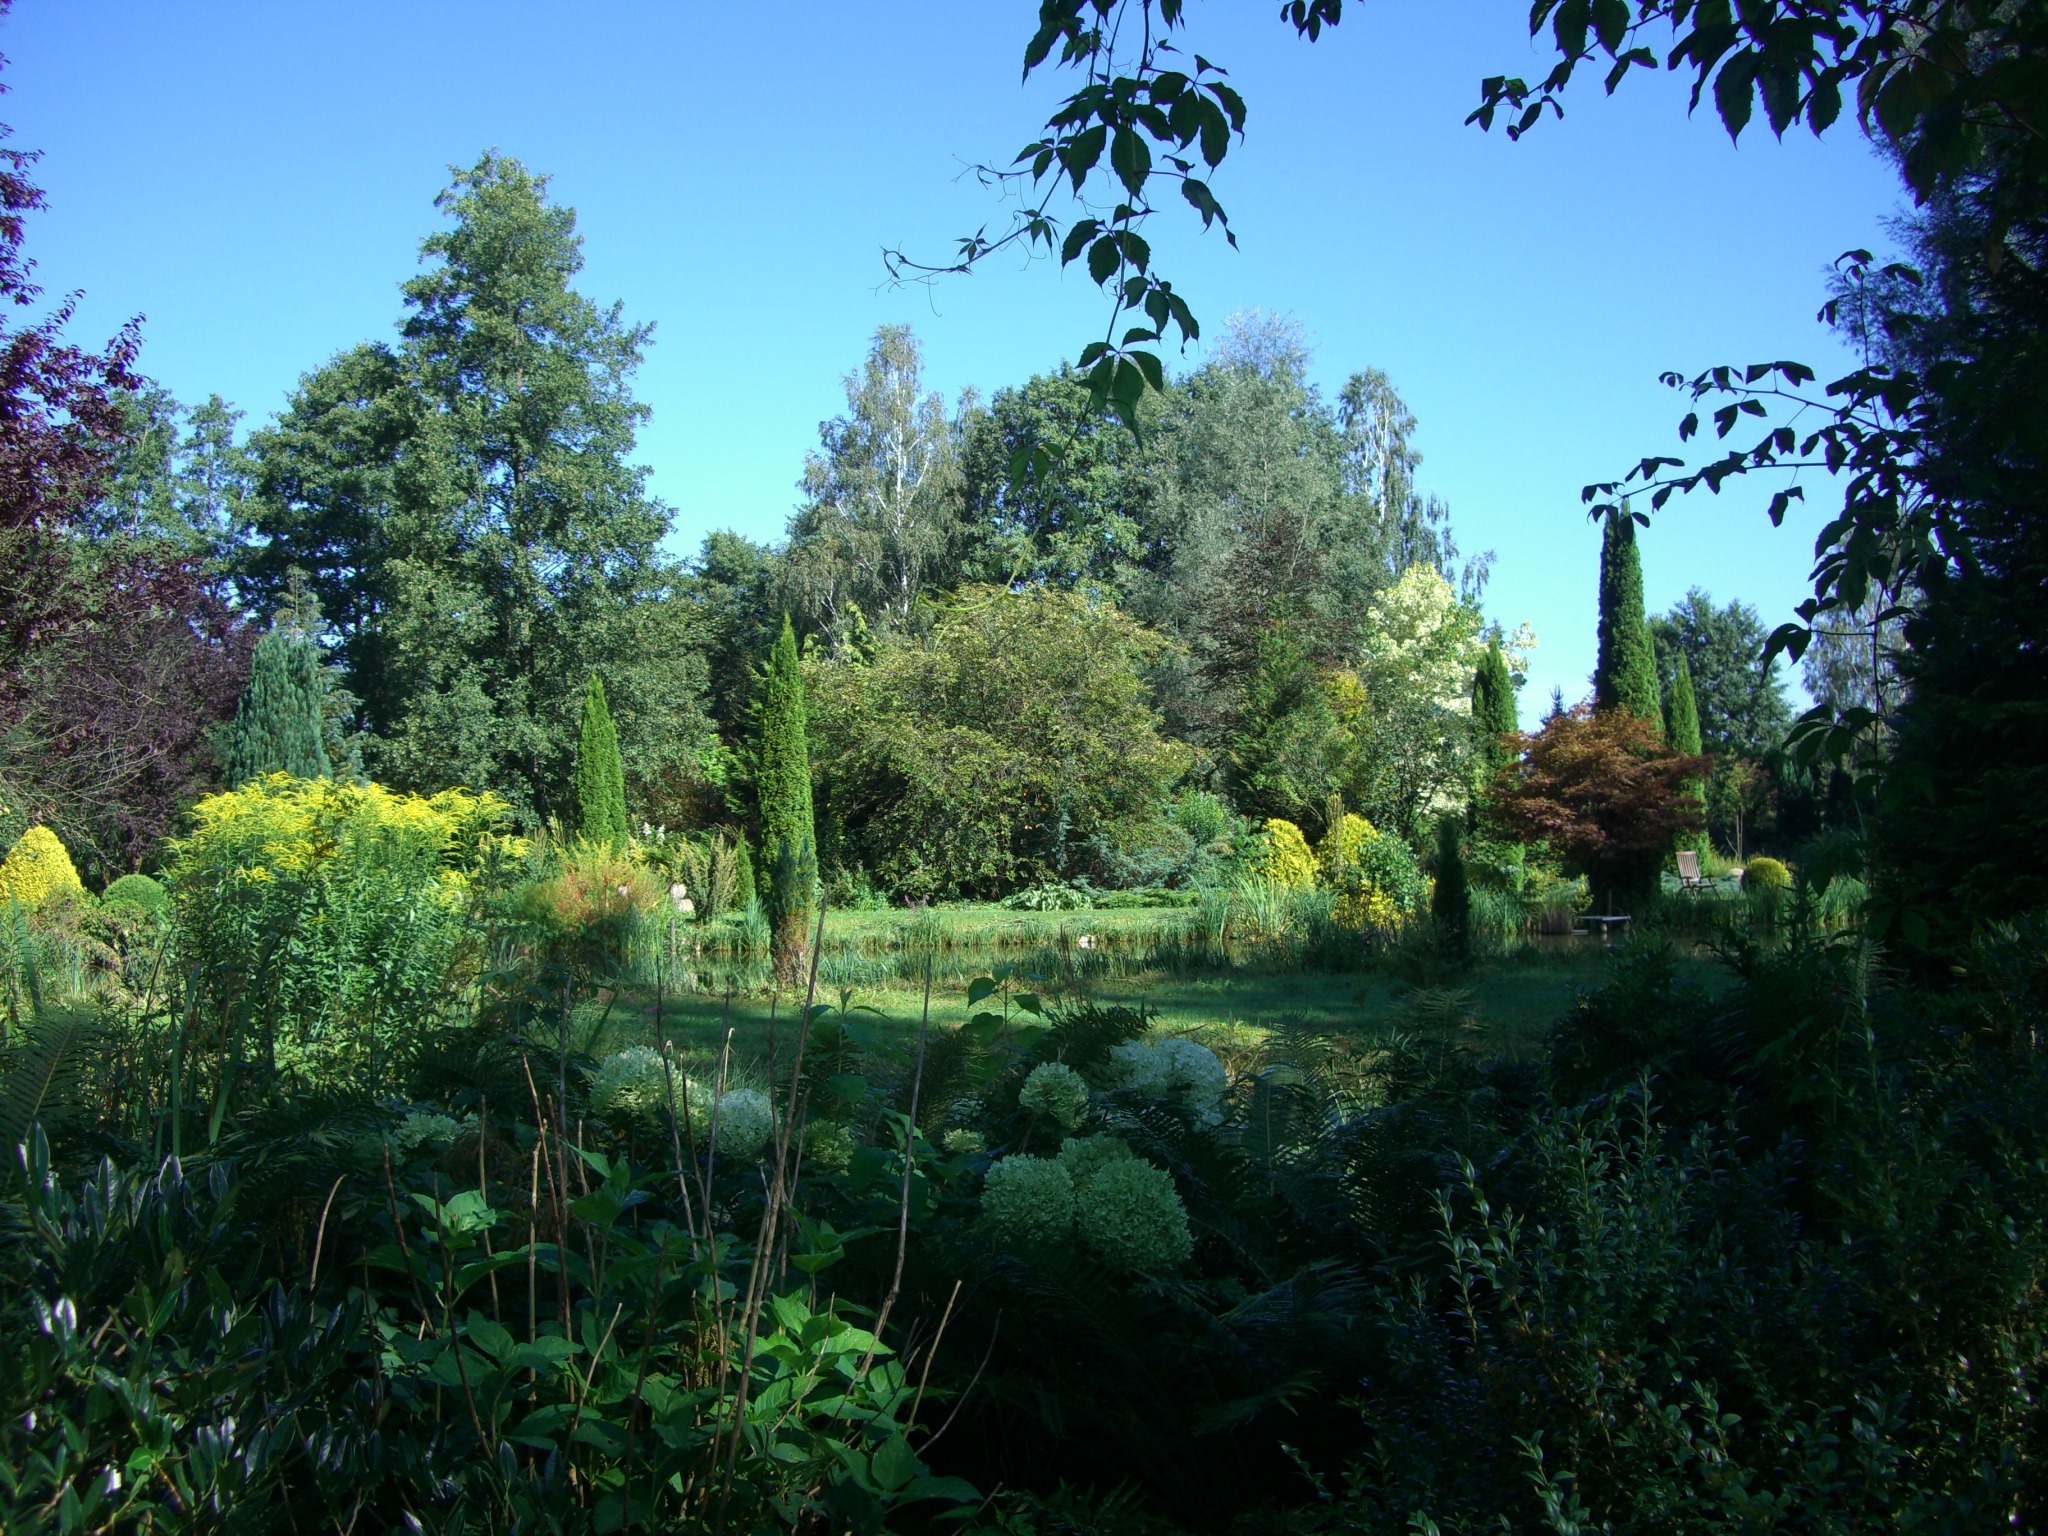
landscape, tree, nature, forest, wilderness, meadow, leaf, flower, lake, river, pond, green, jungle, paradise, autumn, park, botany, garden, flora, vegetation, rainforest, wetland, bavaria, woodland, habitat, ecosystem, sky blue, rural area, plants green, swabia, biome, natural environment, marzellus garden, biberachzell